Rancho Del Paso

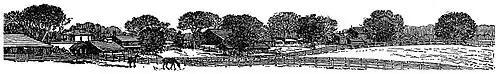
Rancho Del Paso, c. 1905

Rancho Del Paso was a Mexican land grant in present-day Sacramento County, California, In 1844 by Governor Manuel Micheltorena, Captain John Sutter’s old friend, gave 44,000 acres to Elijah Grimes. Grimes called it the Rancho del Paso because it was on the road to the pass of the American River through the Sierra. . The grant extended along the north bank of the American River and was bounded roughly by today’s Northgate Boulevard, Manzanita Avenue, and Elkhorn Boulevard. The grant encompassed present-day North Sacramento, Del Paso Heights, Rio Linda, Arden-Arcade, and a portion of Carmichael.